Jean-Louis Légaré

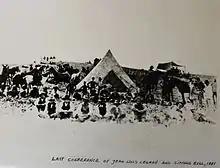
Last conference between Légaré and Sitting Bull in 1881

Between 1876 and 1881 nearly 5,000 Sioux and their chief Sitting Bull took refuge in the Wood Mountain region after the Battle of the Little Big Horn and traded at his post. By 1879 the Sioux were destitute because the buffalo had disappeared from the area. Légaré spent a great deal of effort and supplies to feed the starving Sioux. Since the U.S. government offered amnesty and supplies Légaré at the request of L.N.F. Crozier (North-West Mounted Police) persuaded them to return to the United States. He accompanied Sitting Bull to Fort Buford in 1881.